Dorothy Yost

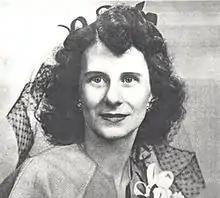

Dorothy Yost (April 25, 1899 – June 10, 1967), later married as Dorothy Yost Cummings, was a prominent screenwriter whose career lasted from the silent era well into the sound era. Over her lifetime, she worked on more than 90 films, including her own screenplays. She was born in St. Louis, Missouri, and died in Monrovia, California.